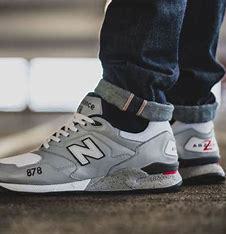
Brand: New
Model: Balance New Balance 878